Hotel Arthur

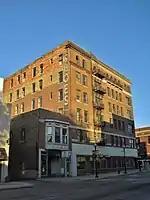
Hotel Arthur

In 1915, the Aurora, Elgin and Chicago Railroad leased the building serve as their headquarters. Renamed the Traction Terminal Building, the first floor was converted into a waiting station and diner. Other professional entities, such as health care practices and insurance offices, also moved into the building on upper levels. Later that year, the building passed to John Knell, Jr. Like his father, Knell was a successful businessman and was president of the All-Steel Equipment Company for forty years. The twenty-year lease to the railroad ended in 1935, but the Traction Terminal name stuck with the building. It continued to house small businesses on the ground floor and practices on upper floors. Storefront windows were installed in 1937.